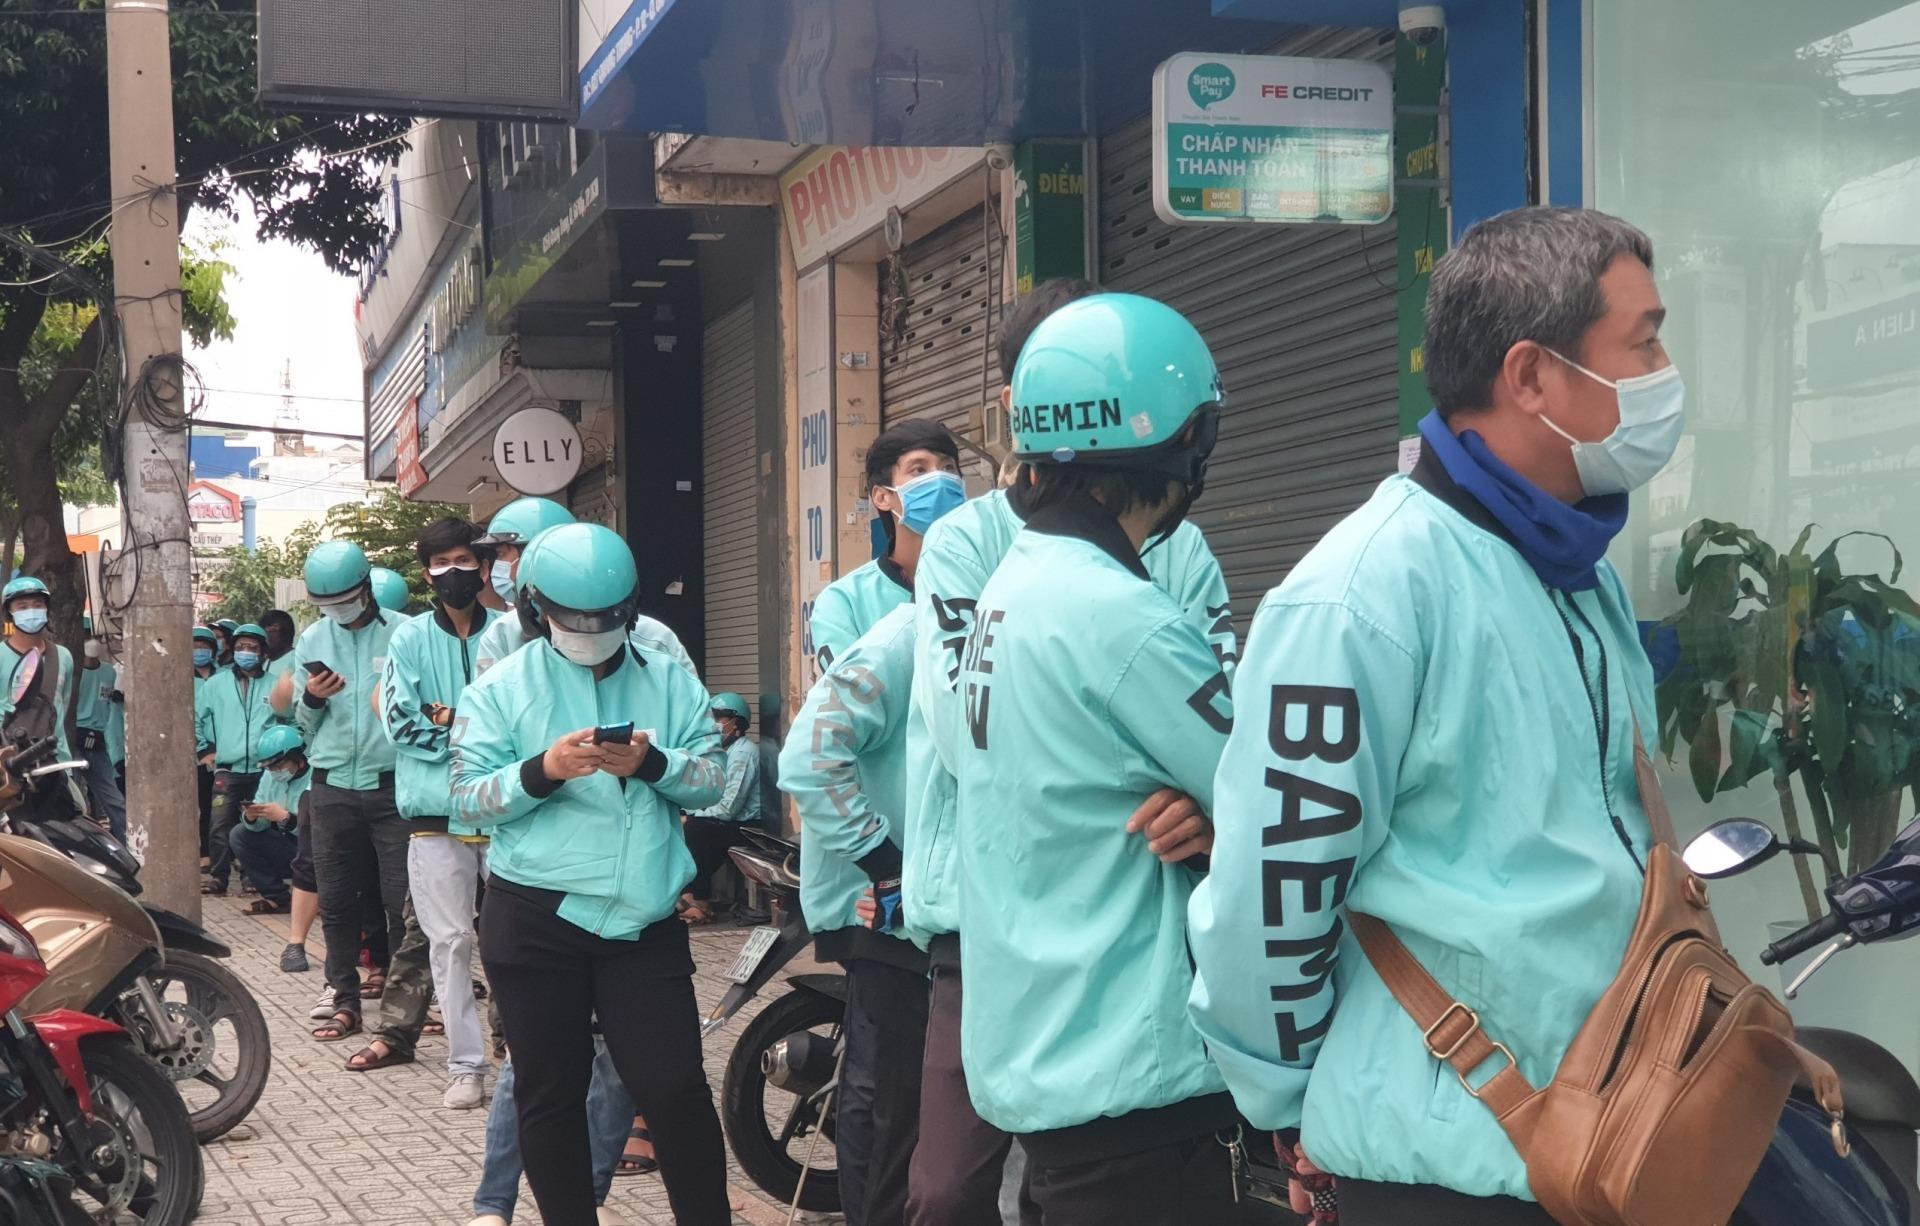
ở trên vỉa hè có sự xuất hiện của nhiều người đang mặc đồng phục màu xanh nhạt